Puente de Añasco

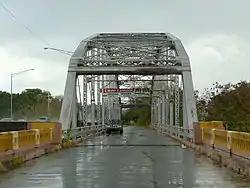

The Puente de Añasco, also called Puente Salcedo, is a bridge spanning between Añasco, Puerto Rico, and Mayagüez, Puerto Rico. It was listed on the National Register of Historic Places in 2011. It is located at Kilometer 146.1 of Highway 2.